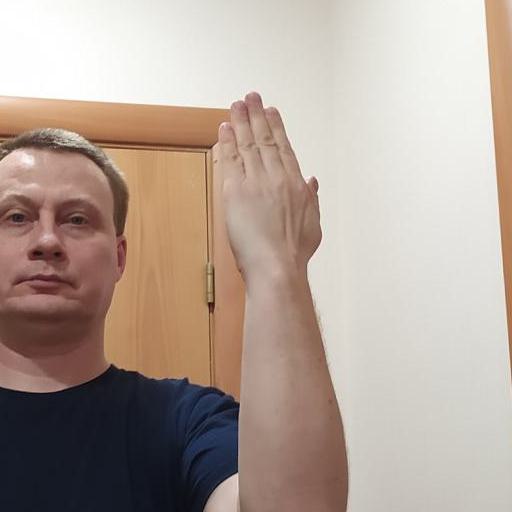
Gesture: stop_inverted